Obergoms

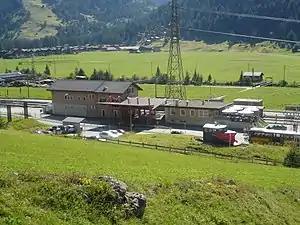
Oberwald train station

The entire villages of Obergesteln and Ulrichen, the Gletsch region and the Furkabahn Cog-Wheel Railway are all designated as part of the Inventory of Swiss Heritage Sites.